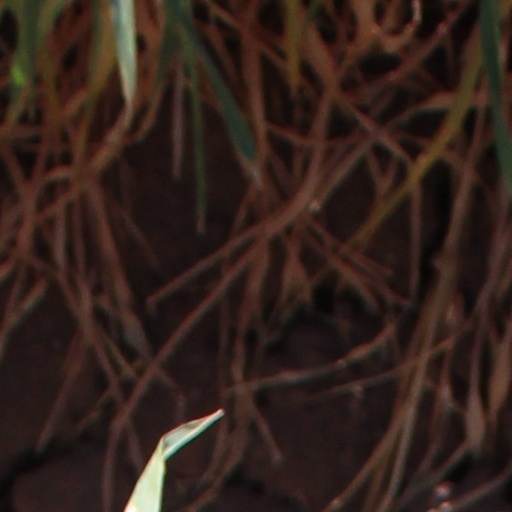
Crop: wheat